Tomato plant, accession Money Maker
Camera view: horizontal (90 deg, fisheye); turntable rotation: 150 degrees
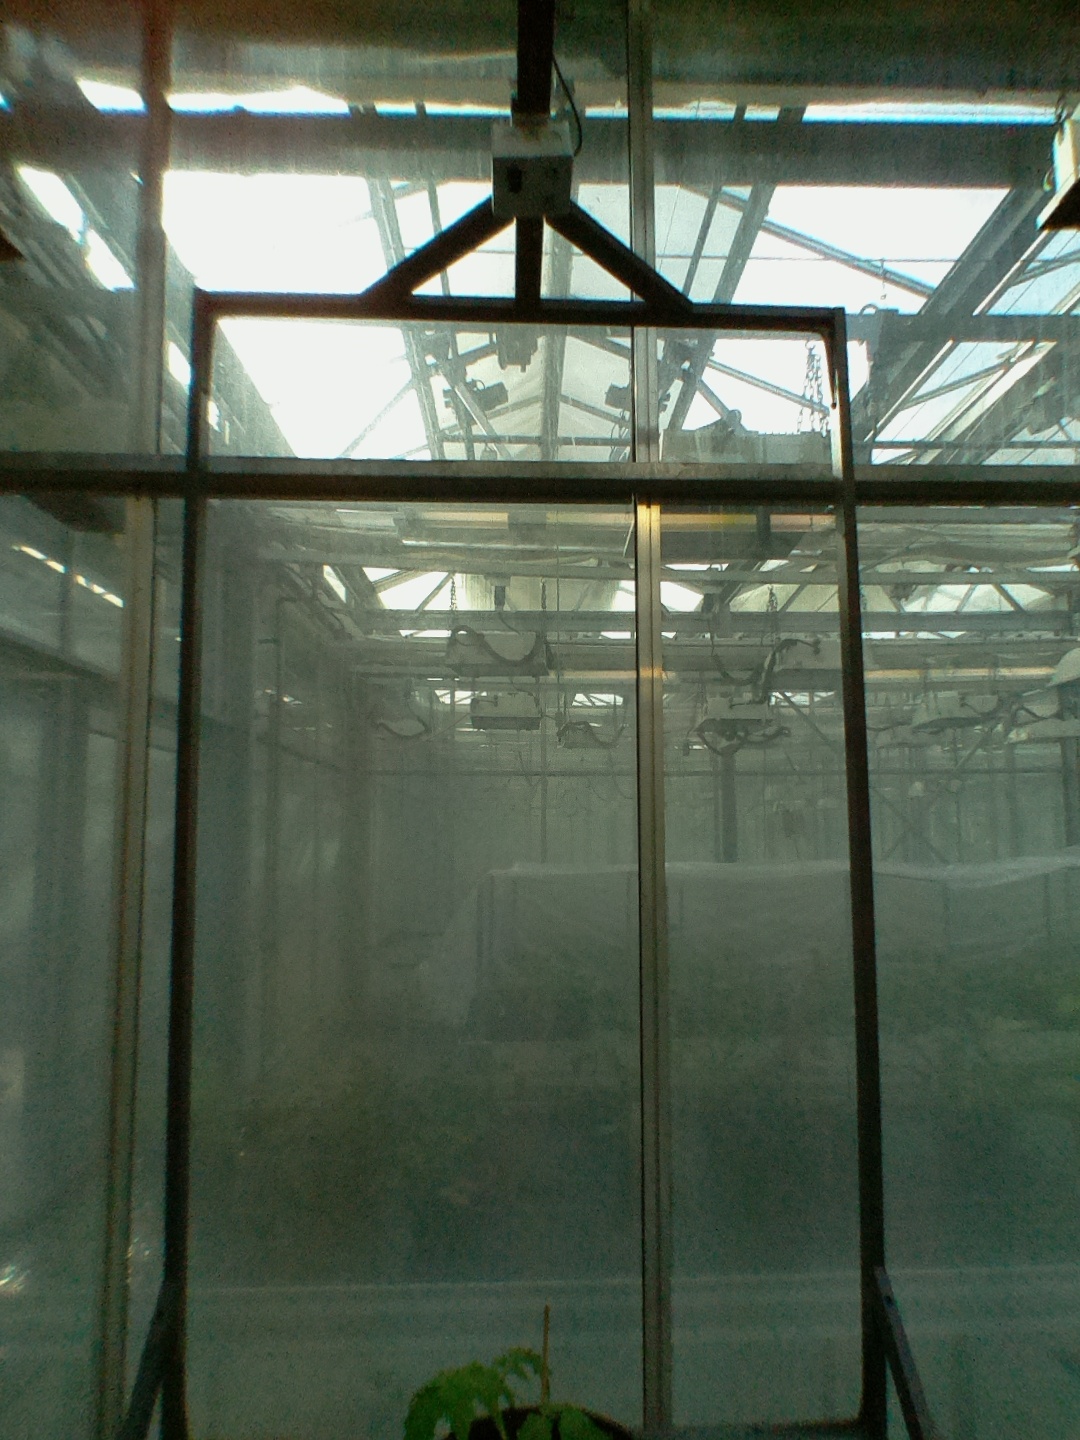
BBCH growth stage 13: 6 of true leaves visible